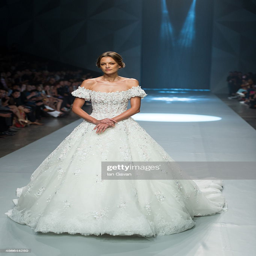
a model walks the runway at the show during fashion forward .